Hurricane Frederic

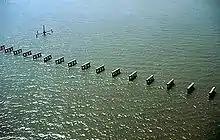
The Dauphin Island Bridge was destroyed by Hurricane Frederic, making it only reachable by boat.

Storm surge damage was reported along 80 miles of coastline from Mississippi to Florida, with tides above the normal level being observed. Five deaths were directly attributed to Frederic in the United States, four of which occurred inland: a person swept from a boat near Pensacola was the only casualty along the coast. In total, Frederic was responsible for $1.7 billion in damages. This made Frederic the costliest hurricane in the history of the United States at the time; the figure was not surpassed until Hurricane Alicia in 1983. Frederic also dumped heavy rainfall across much of the eastern United States. Over a dozen tornadoes were also reported in Frederic's wake. However, these had minimal impact.